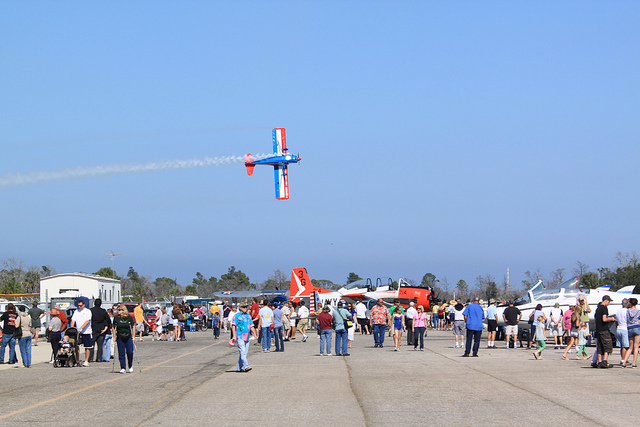
user: Given an image and a question. Answer the question in a short answer. Question: What year is the plane in the air from? Short Answer:
assistant: 1960